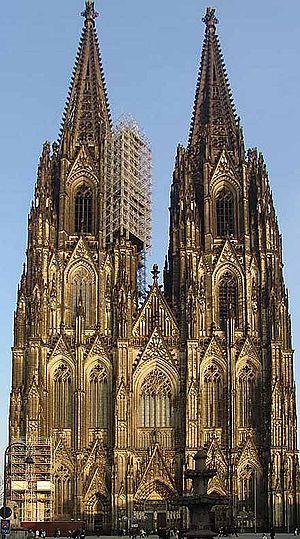
Le tourisme est en Allemagne un facteur économique important. Les revenus provenant de ce secteur sont d’une grande importance, notamment dans les régions peu industrialisées et situées loin des grands centres urbains : le tourisme permet de sauvegarder des emplois et ainsi de soutenir et renforcer l’économie régionale.
Une cathédrale est, à l'origine, une église où se trouve le siège de l'évêque ayant la charge d'un diocèse. La cathédrale est en usage dans l'Église catholique, l'Église orthodoxe, l'Église anglicane.
La cathédrale de Cologne est une église catholique gothique de la ville de Cologne ainsi que la cathédrale de l'archevêché de Cologne. Avec ses 157 mètres de haut et ses 533 marches, elle est la deuxième plus haute église d'Allemagne et la deuxième ayant la plus haute flèche d'église au monde, après l'église principale d'Ulm.